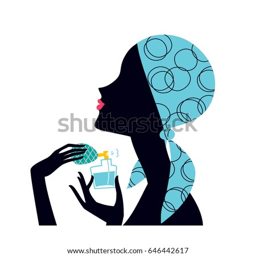
black silhouette of a woman wearing scarf on her head and spraying retro style perfume on her neck .